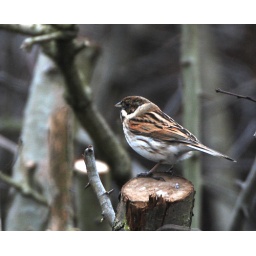
Taken from the drivers seat in the car park in very windy conditions, Ladywalk Nature Reserve, Hams Hall, Warwickshire